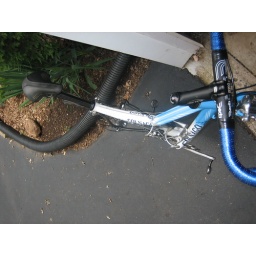
i got hit by a car while on this bike